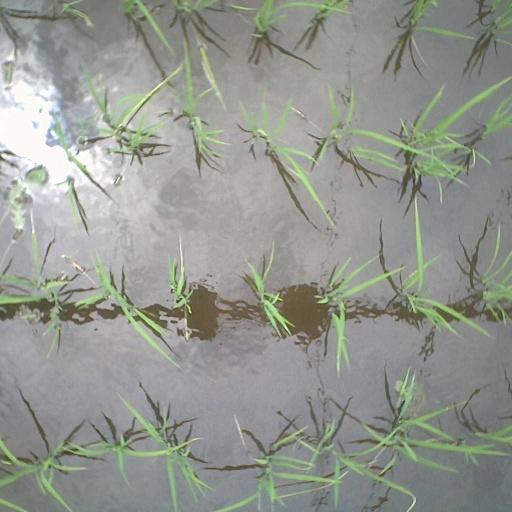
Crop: rice